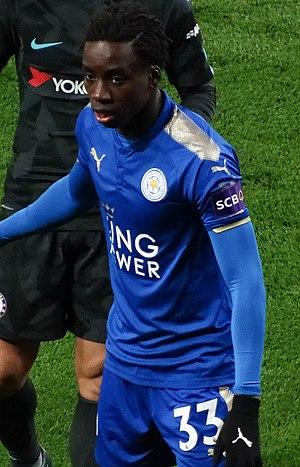
Fousseni Diabaté, né le 18 octobre 1995 à Aubervilliers, est un footballeur franco-malien qui évolue au poste d'attaquant à Leicester City.